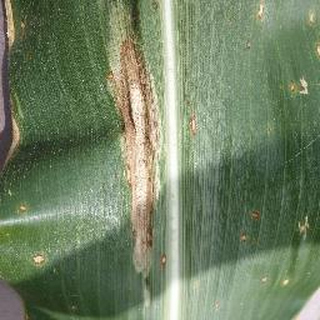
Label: corn_northern_leaf_blight